Henry Allan Fagan

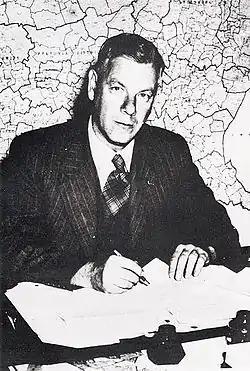

Nevertheless, the Commission had firmly rejected the principles on which the National Party's official policy of apartheid was based, and therefore raised its ire. Hendrik Verwoerd, then an MP and the editor of "Die Transvaler", was especially critical. And a declaration signed by a prominent group of Stellenbosch academics angrily pointed out that if Fagan's racial integration were allowed this would lead inevitably to "gelykstelling" (social levelling) and, as a result of pressure to give blacks equal civil rights, the political marginalisation of the white population; the upshot would be the death of the Afrikaner "volk". Though they were angry, the Nationalists had not been caught unprepared: in fact, Malan had already set up a rival commission headed by his closest confidante, Paul Sauer, and staffed by three NP parliamentarians, and which had reported in 1947. The Sauer Commission had given added detail and heft to the Nationalists' policy of apartheid, recommending that influx control measures be strengthened to prevent any mixing between the races, with black people consigned to the reserves. It was this hard-line view which triumphed when Malan's National Party won the 1948 general election.